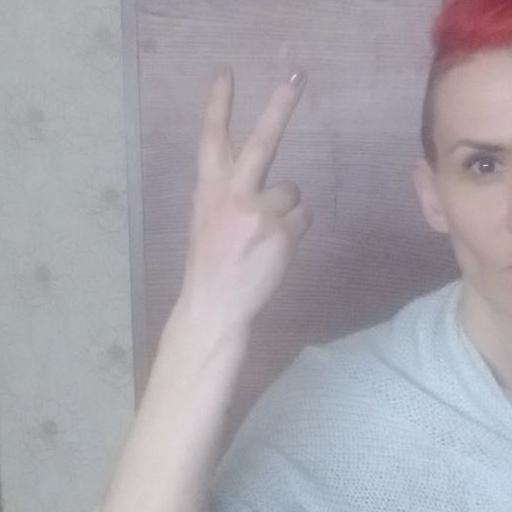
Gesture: peace_inverted